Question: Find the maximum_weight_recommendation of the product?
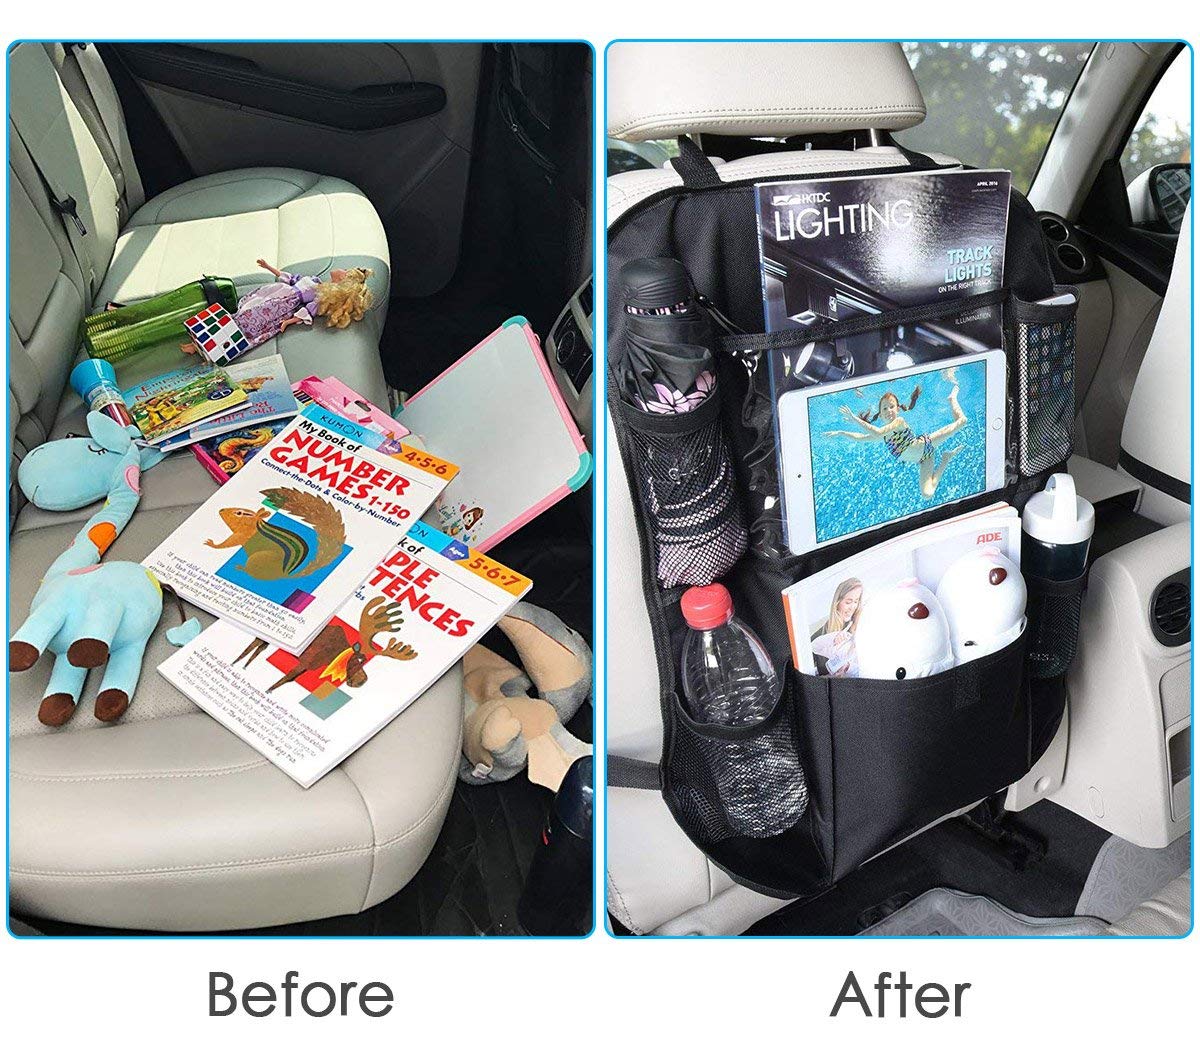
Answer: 47.0 gram